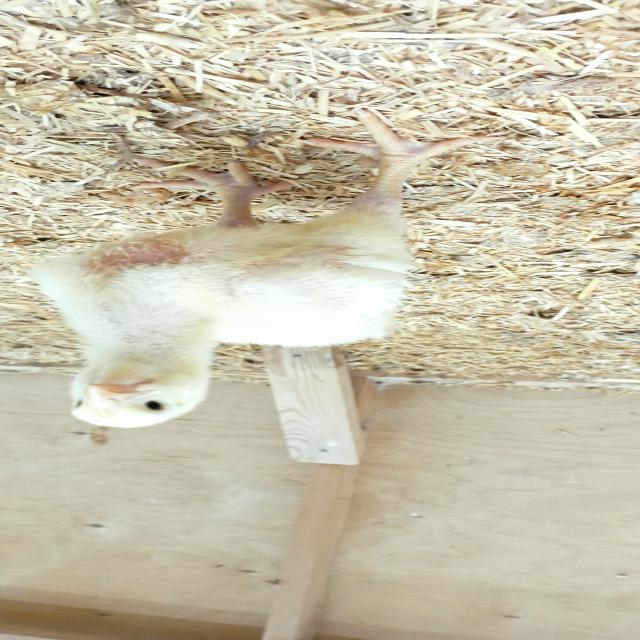
Weight: 386 g